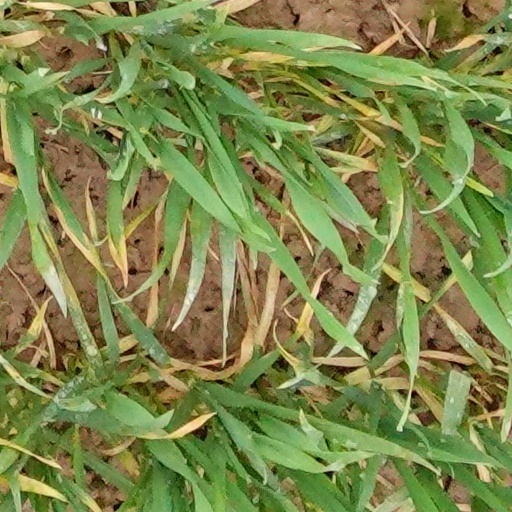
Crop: wheat